Mike Sansing

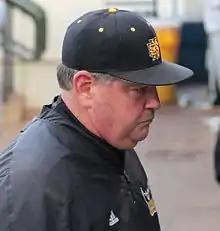
Sansing in 2014

Mike Sansing is a former American college baseball coach, who a majority of his career served as head coach of the Kennesaw State Owls baseball team. He was named to that position prior to the 1992 season, when Kennesaw State was an NAIA team. He led the Owls as they joined the NCAA's Division II in 1994, and in 2005 began the process to elevate the program to Division I, completed for the 2010 season.